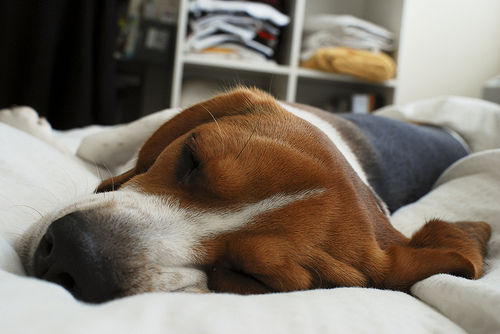
Breed: beagle